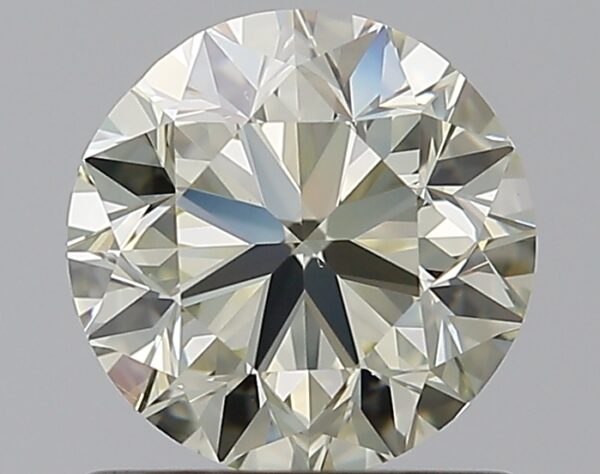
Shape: round
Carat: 0.96
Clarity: VS1
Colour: Q-R
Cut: GD
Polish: EX
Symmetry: VG
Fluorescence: N
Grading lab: GIA
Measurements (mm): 6.01 x 6.09 x 3.97